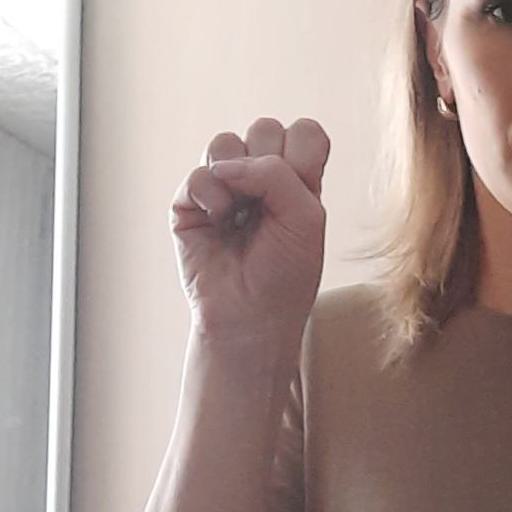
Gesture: fist